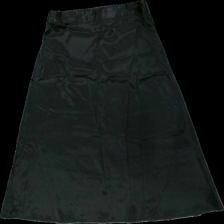
View: back
Type: Skirt
Category: Ladies
Brand: Na-Kd
Colors: Black
Material: 100% poly
Cut: Regular
Size: 36
Season: All
Price range: 50-100
Recommended usage: Reuse